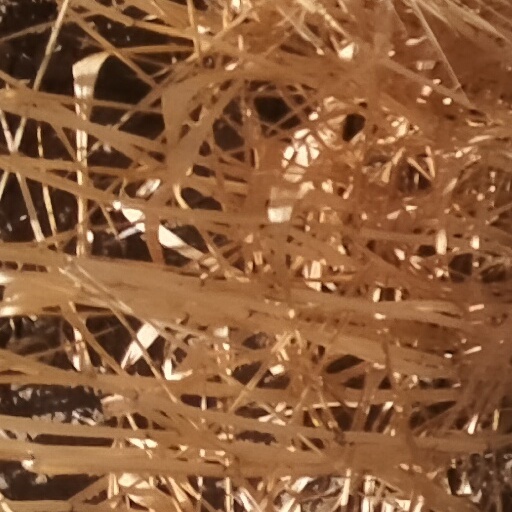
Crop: wheat